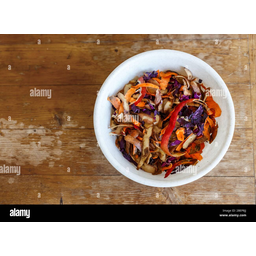
Label: generalcompost